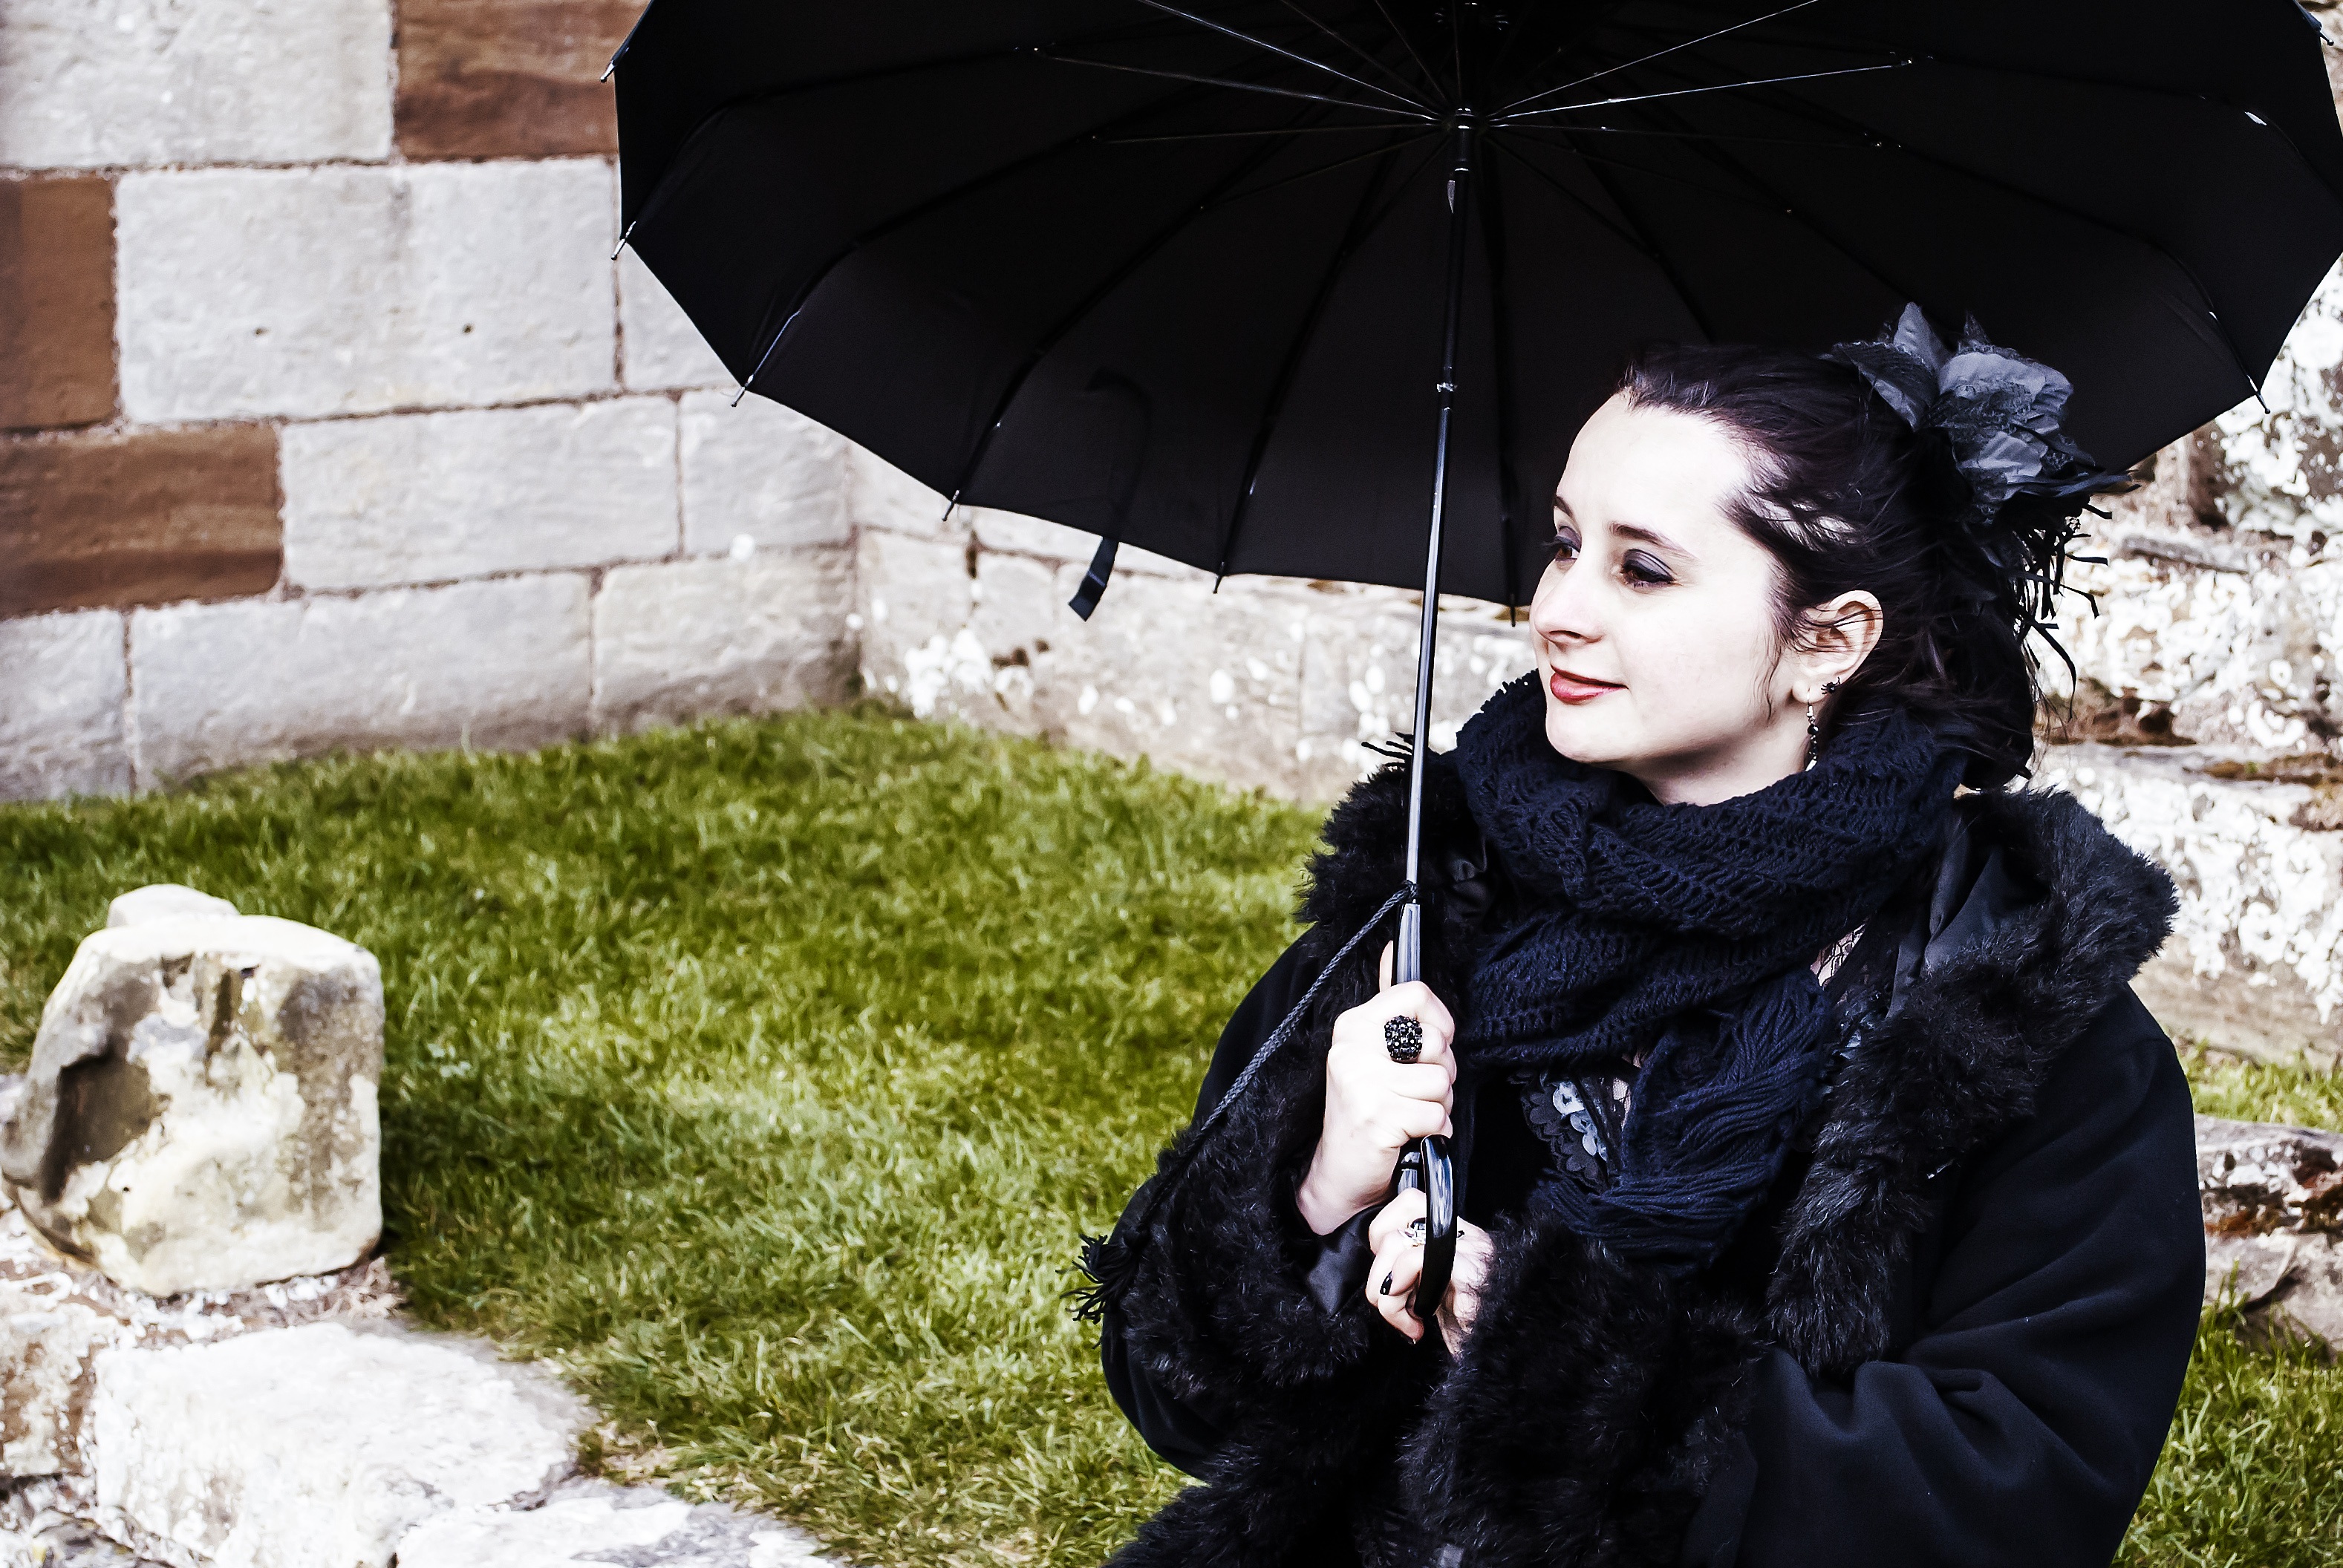
person, woman, umbrella, clothing, black, gothic, dress, pose, beauty, whitby goth weekend, fashion accessory, goth subculture